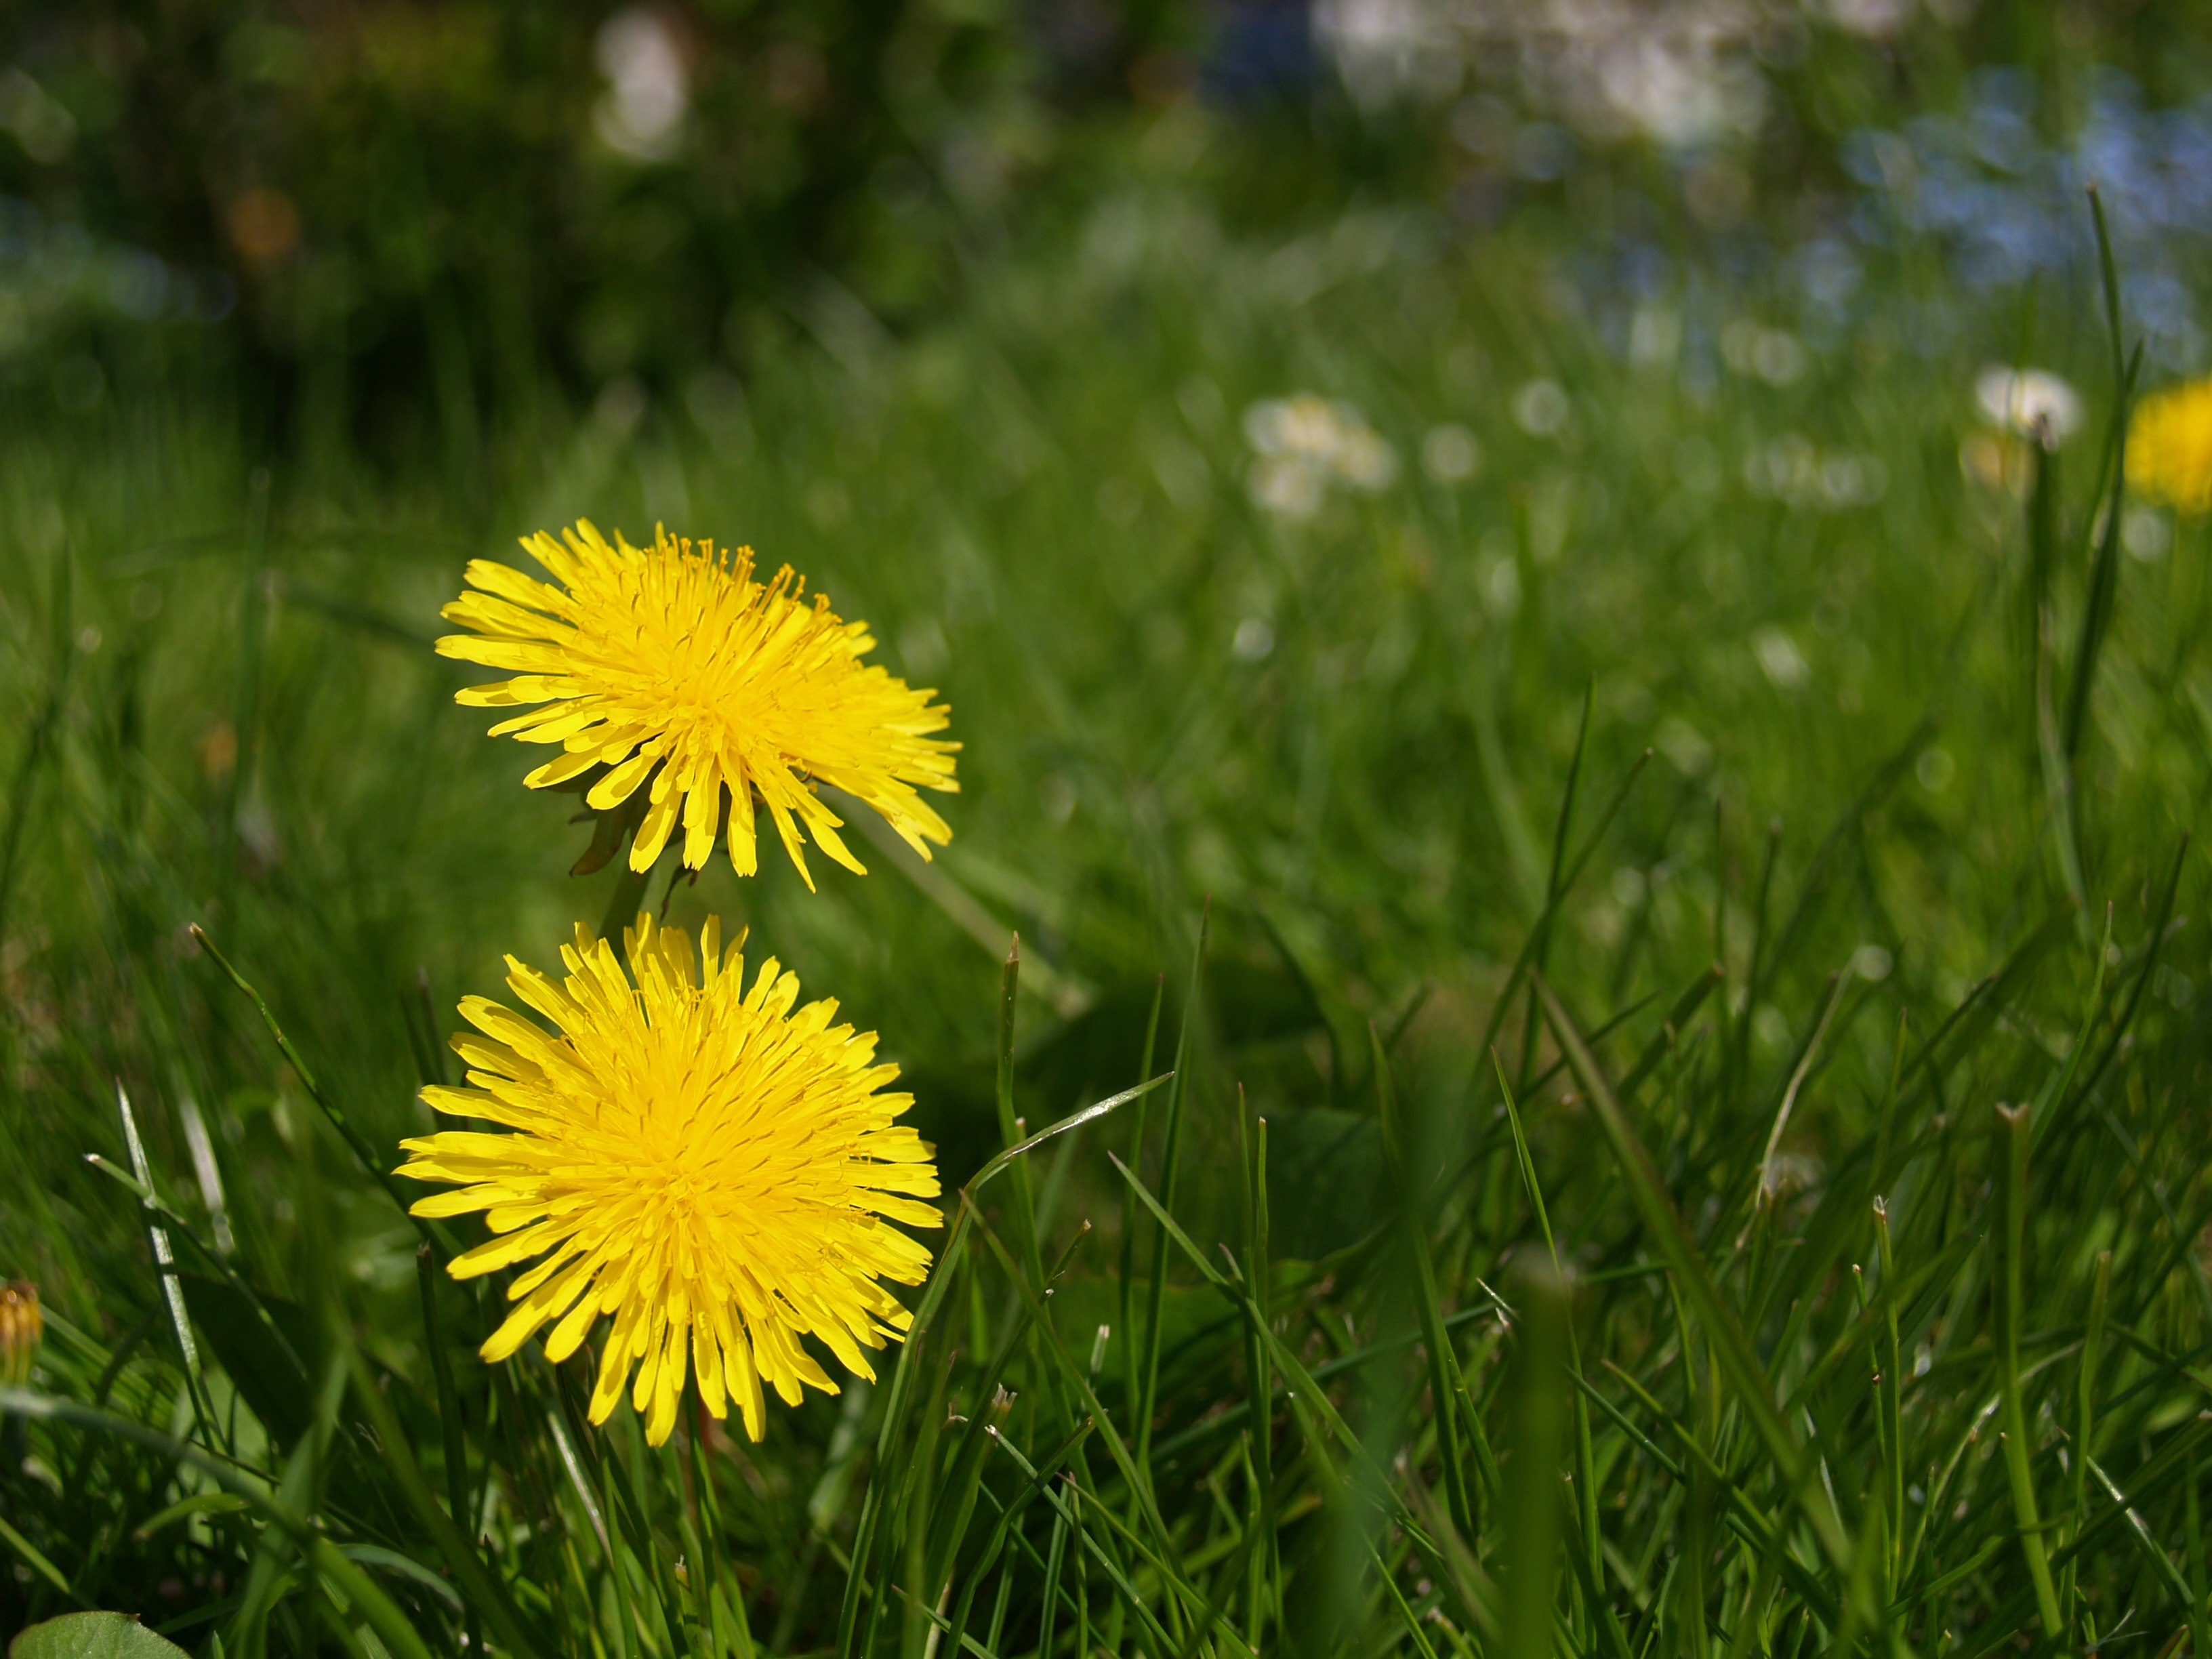
nature, grass, plant, field, lawn, meadow, dandelion, prairie, leaf, flower, petal, summer, daisy, green, botany, yellow, garden, flora, wildflower, grassland, macro photography, flowering plant, daisy family, oxeye daisy, grass family, land plant, chamaemelum nobile